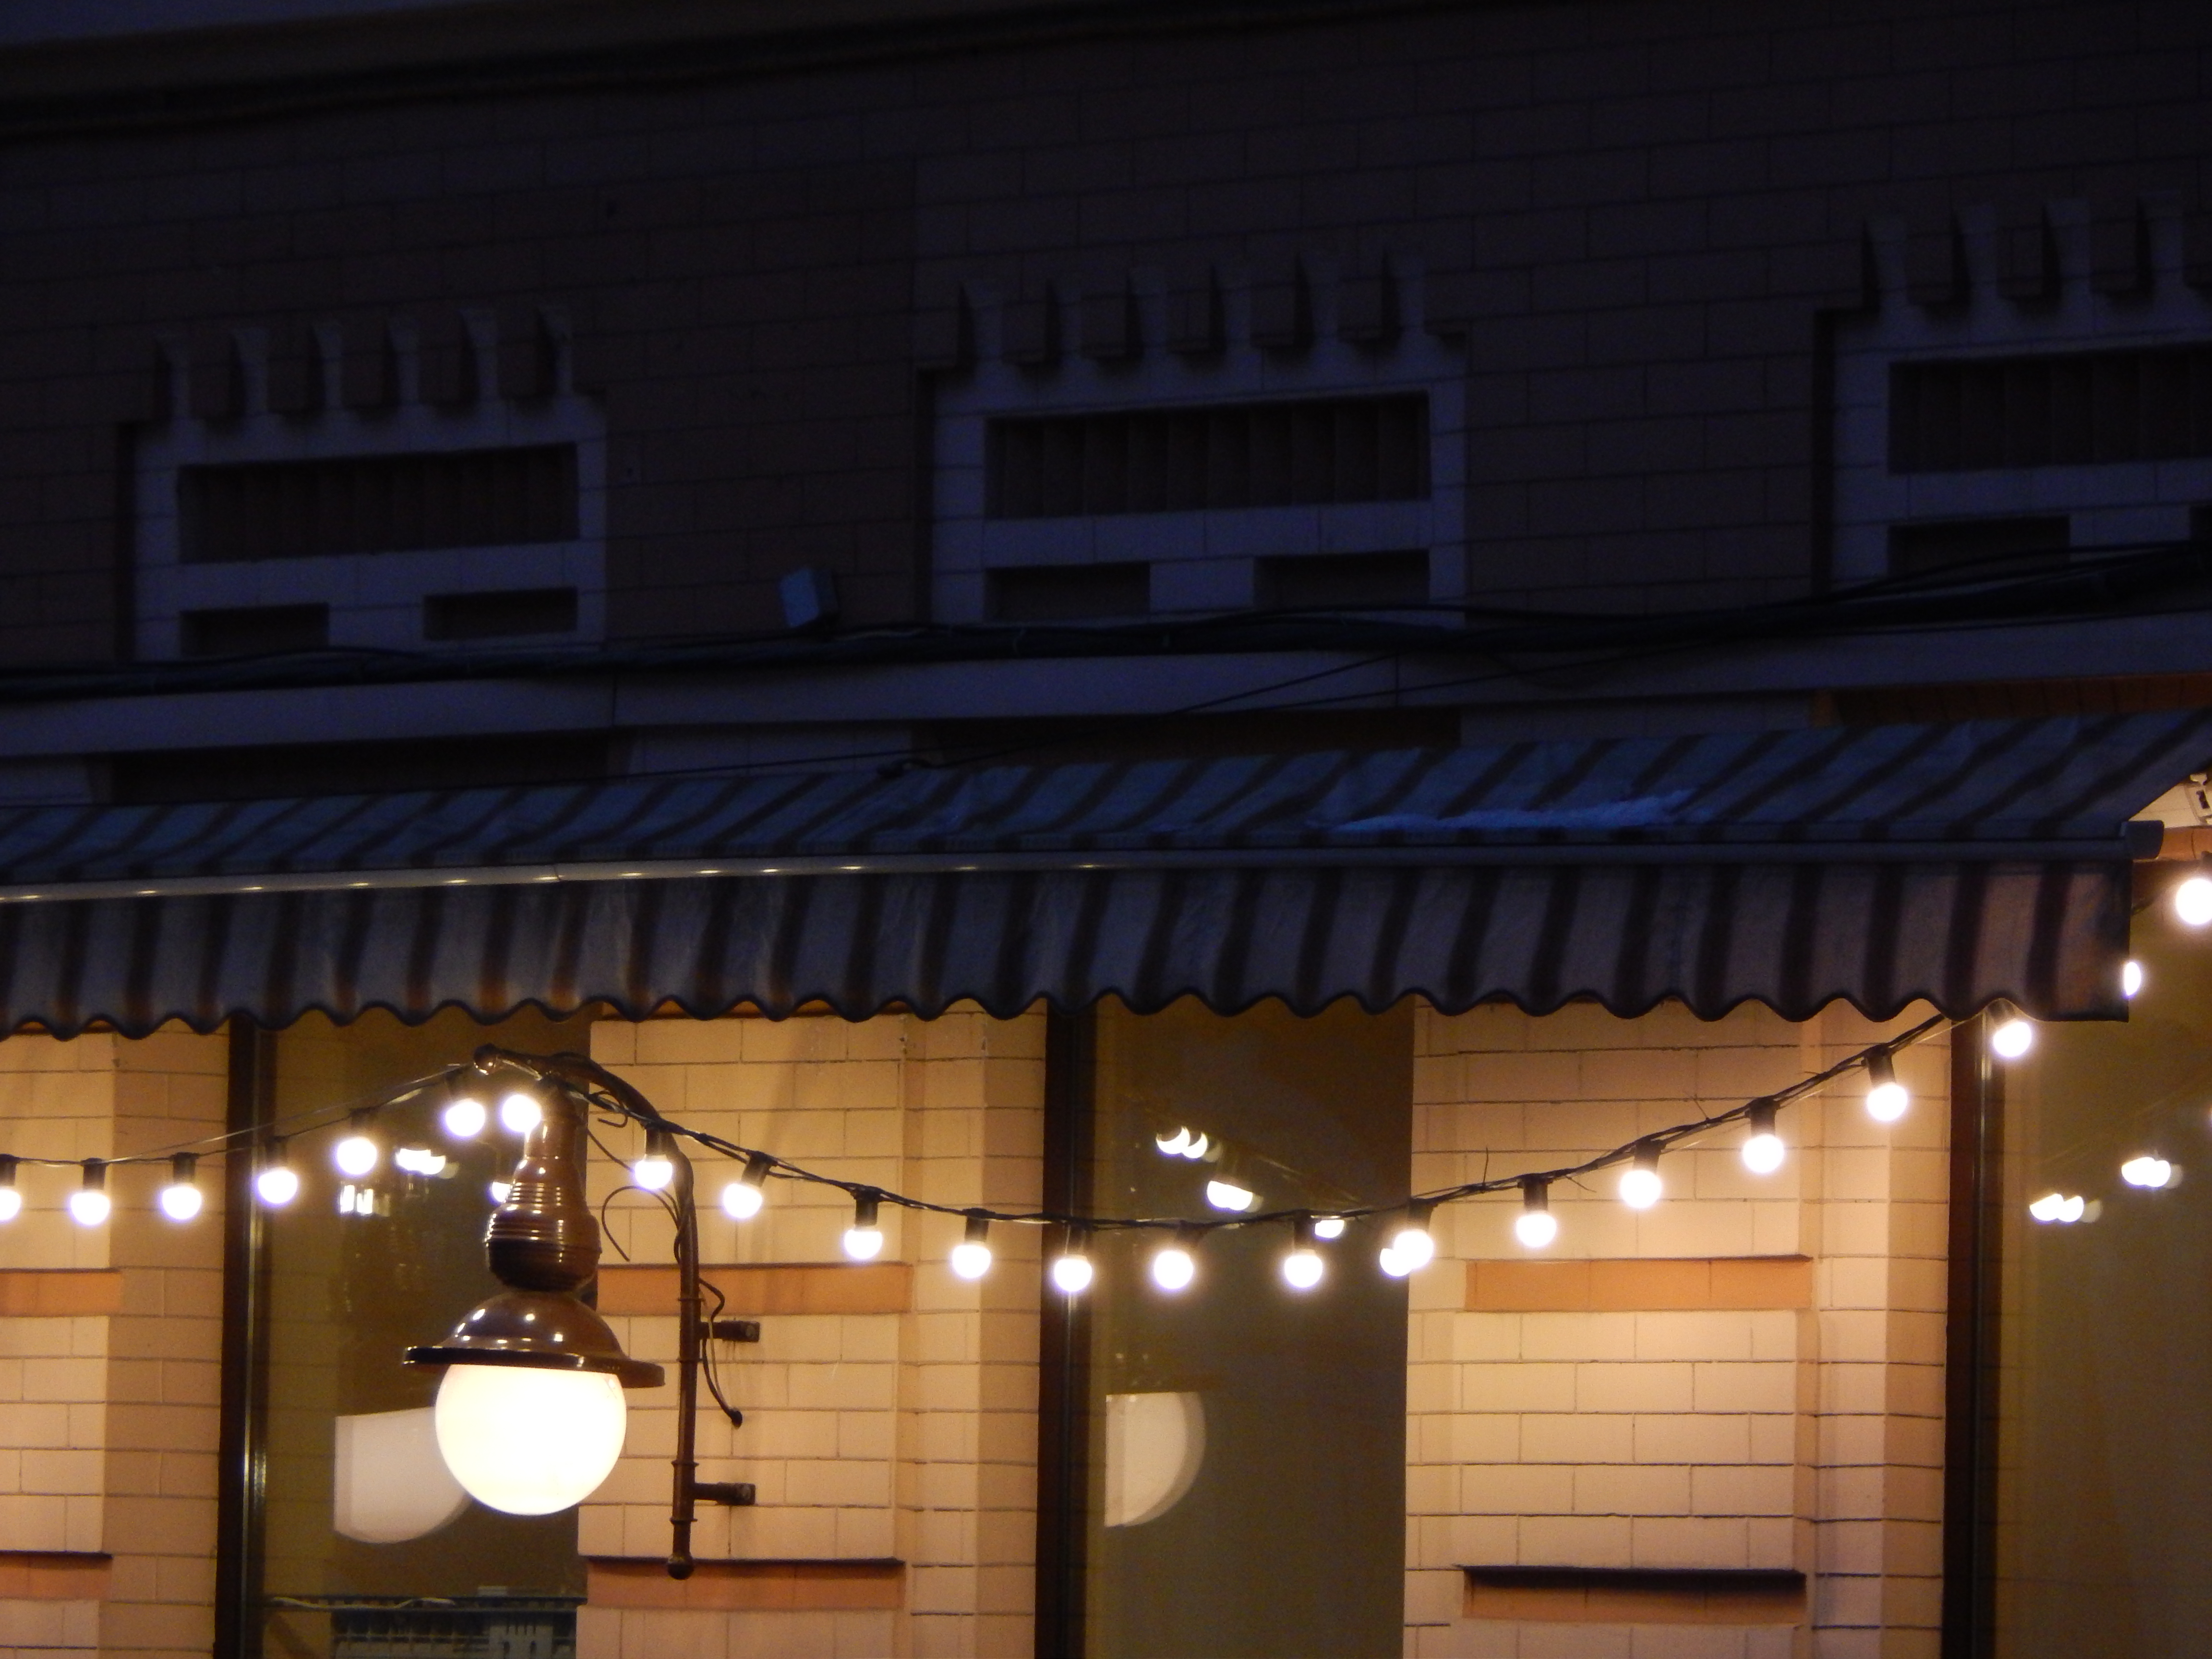
background, celebrate, celebration, champagne, christmas, decor, decoration, design, dinner, eve, garland, glass, happy, holiday, light, luxury, new, party, symbol, table, wine, winter, year, years, lighting, night, architecture, home, building, house, ceiling, shrine, roof, facade